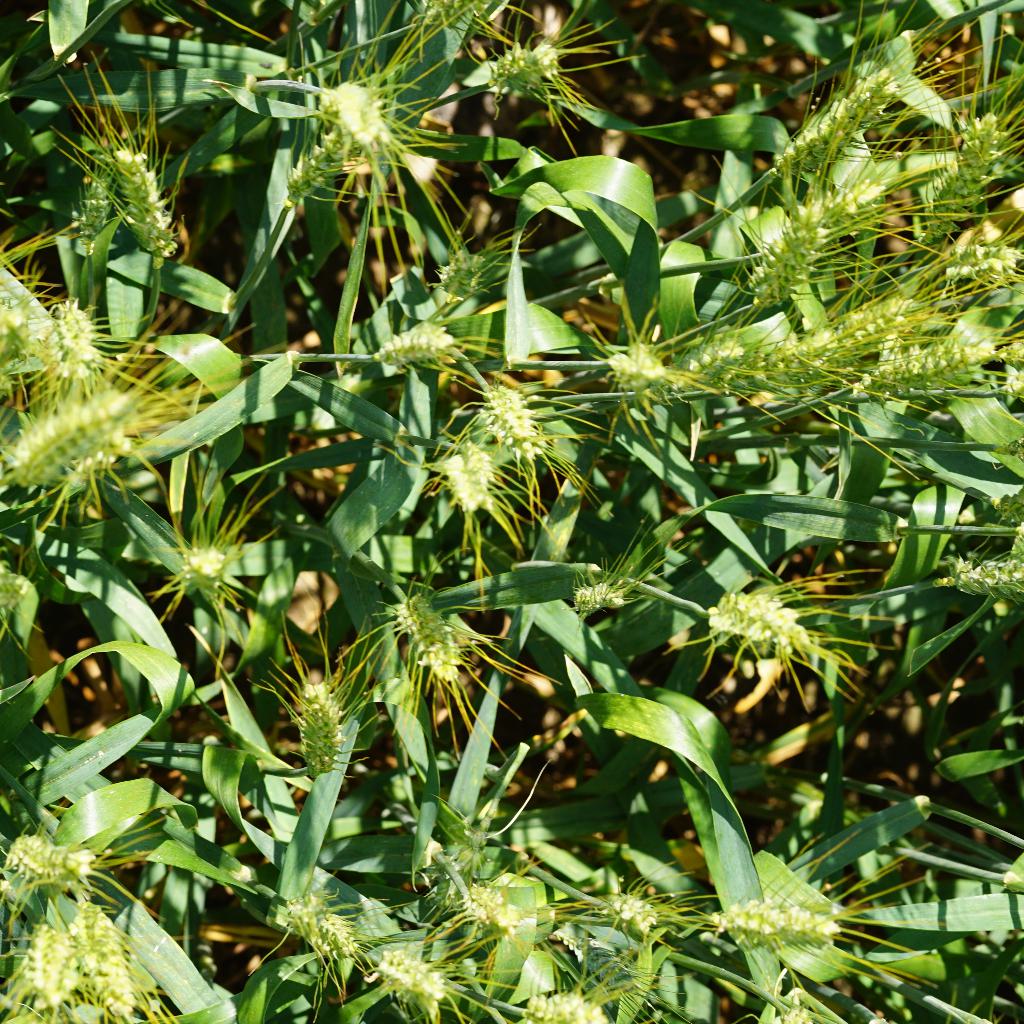
Country: France
Location: Gréoux
Wheat development stage: Filling